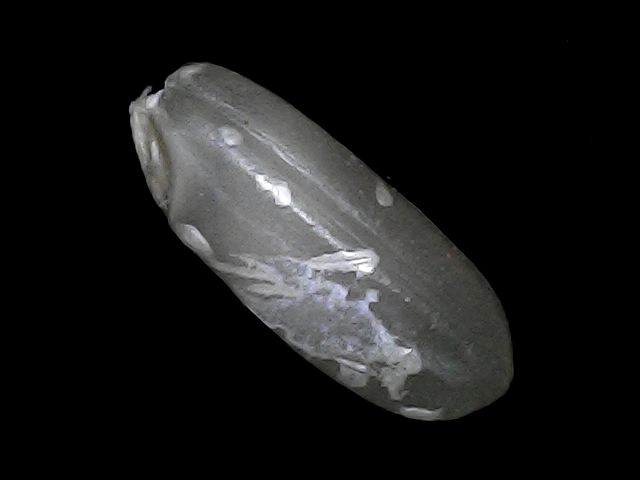
Rice variety: BRRI74